Sultaniyya Mausoleum

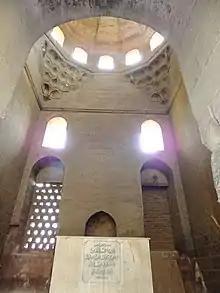
Inside one of the tomb chambers

Between the two domes and tomb chambers is a large iwan (vaulted hall open to one side), with an inscription running along its walls. This iwan has a stone mihrab (niche symbolizing the direction of prayer) whose upper section is carved with muqarnas in a style similar to the lateral niches in the entrance portal of the Madrasa-Mosque of Sultan Hasan, possibly of Anatolian (Turkish) inspiration. This iwan was probably used for prayers and most likely faced a large courtyard which was adjoined to the mausoleum structure.